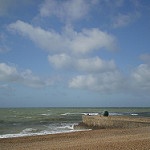
Label: sea